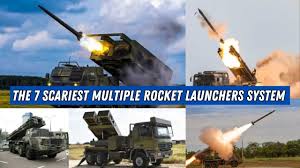
Label: Tornado